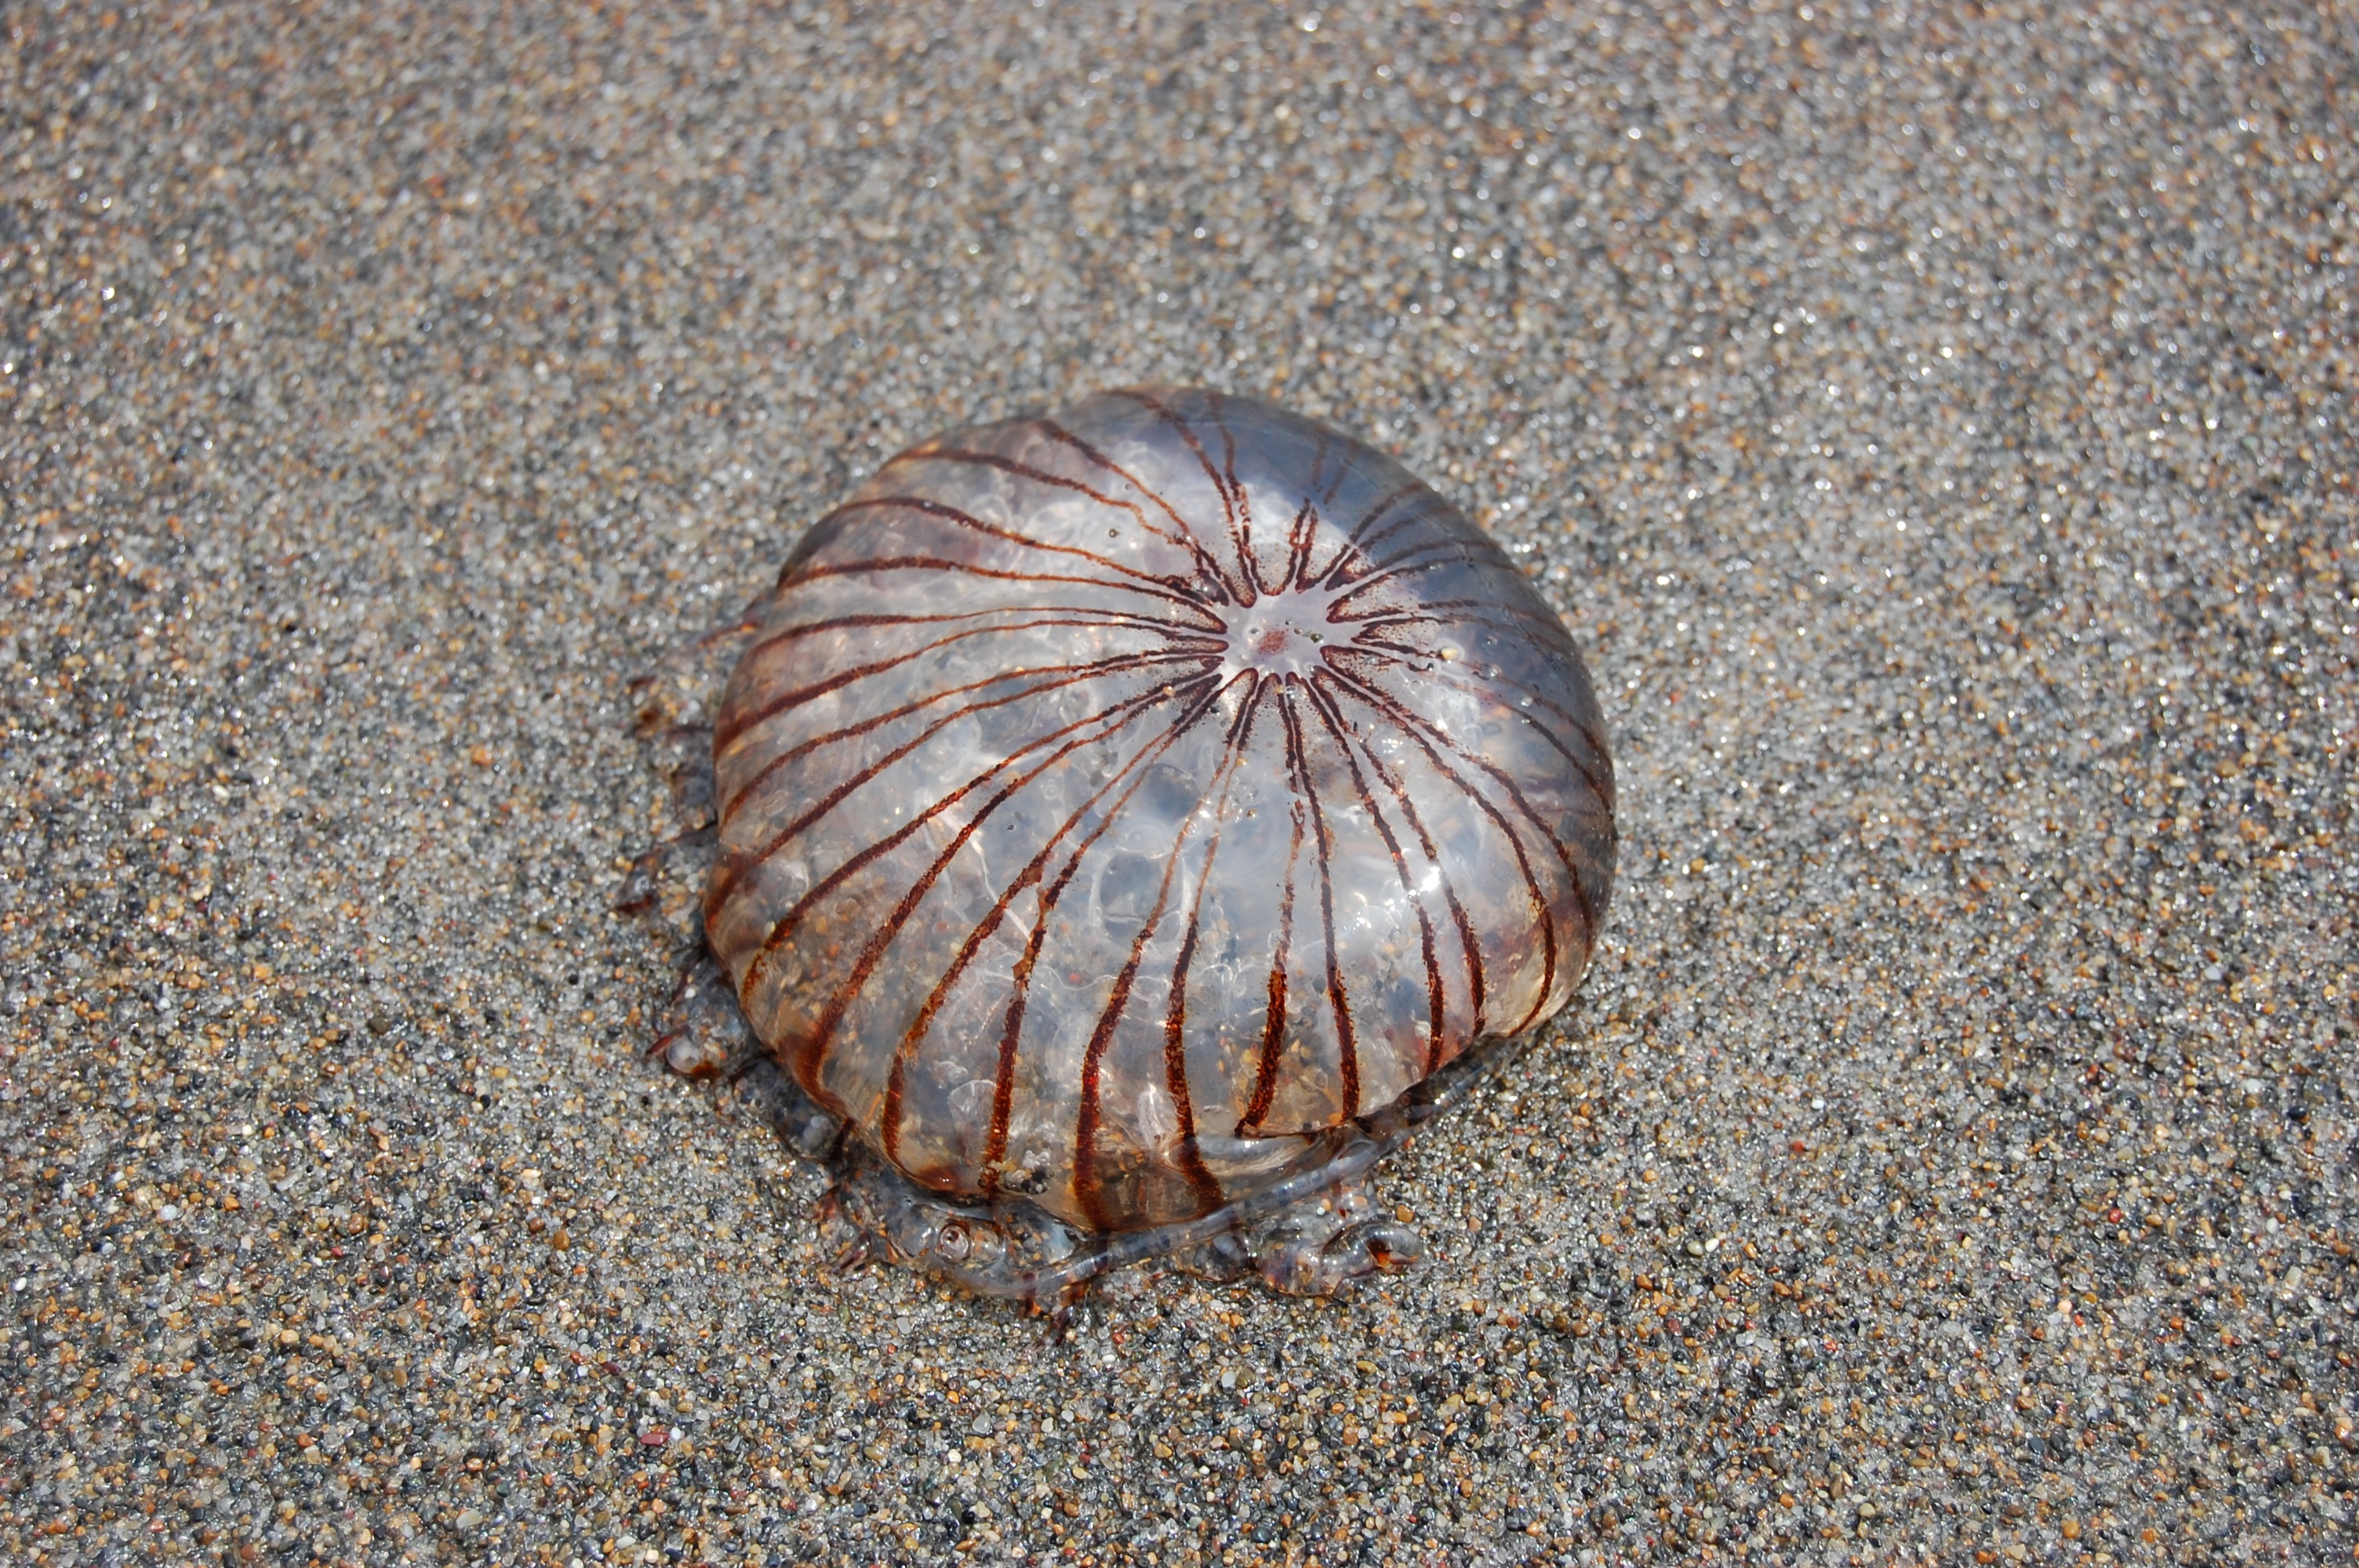
sand, material, invertebrate, seashell, conch, sea urchin, cockle, sea snail, echinoderm, nautilida